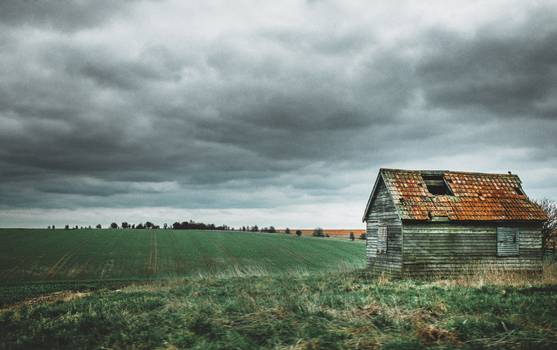
Label: No Watermark